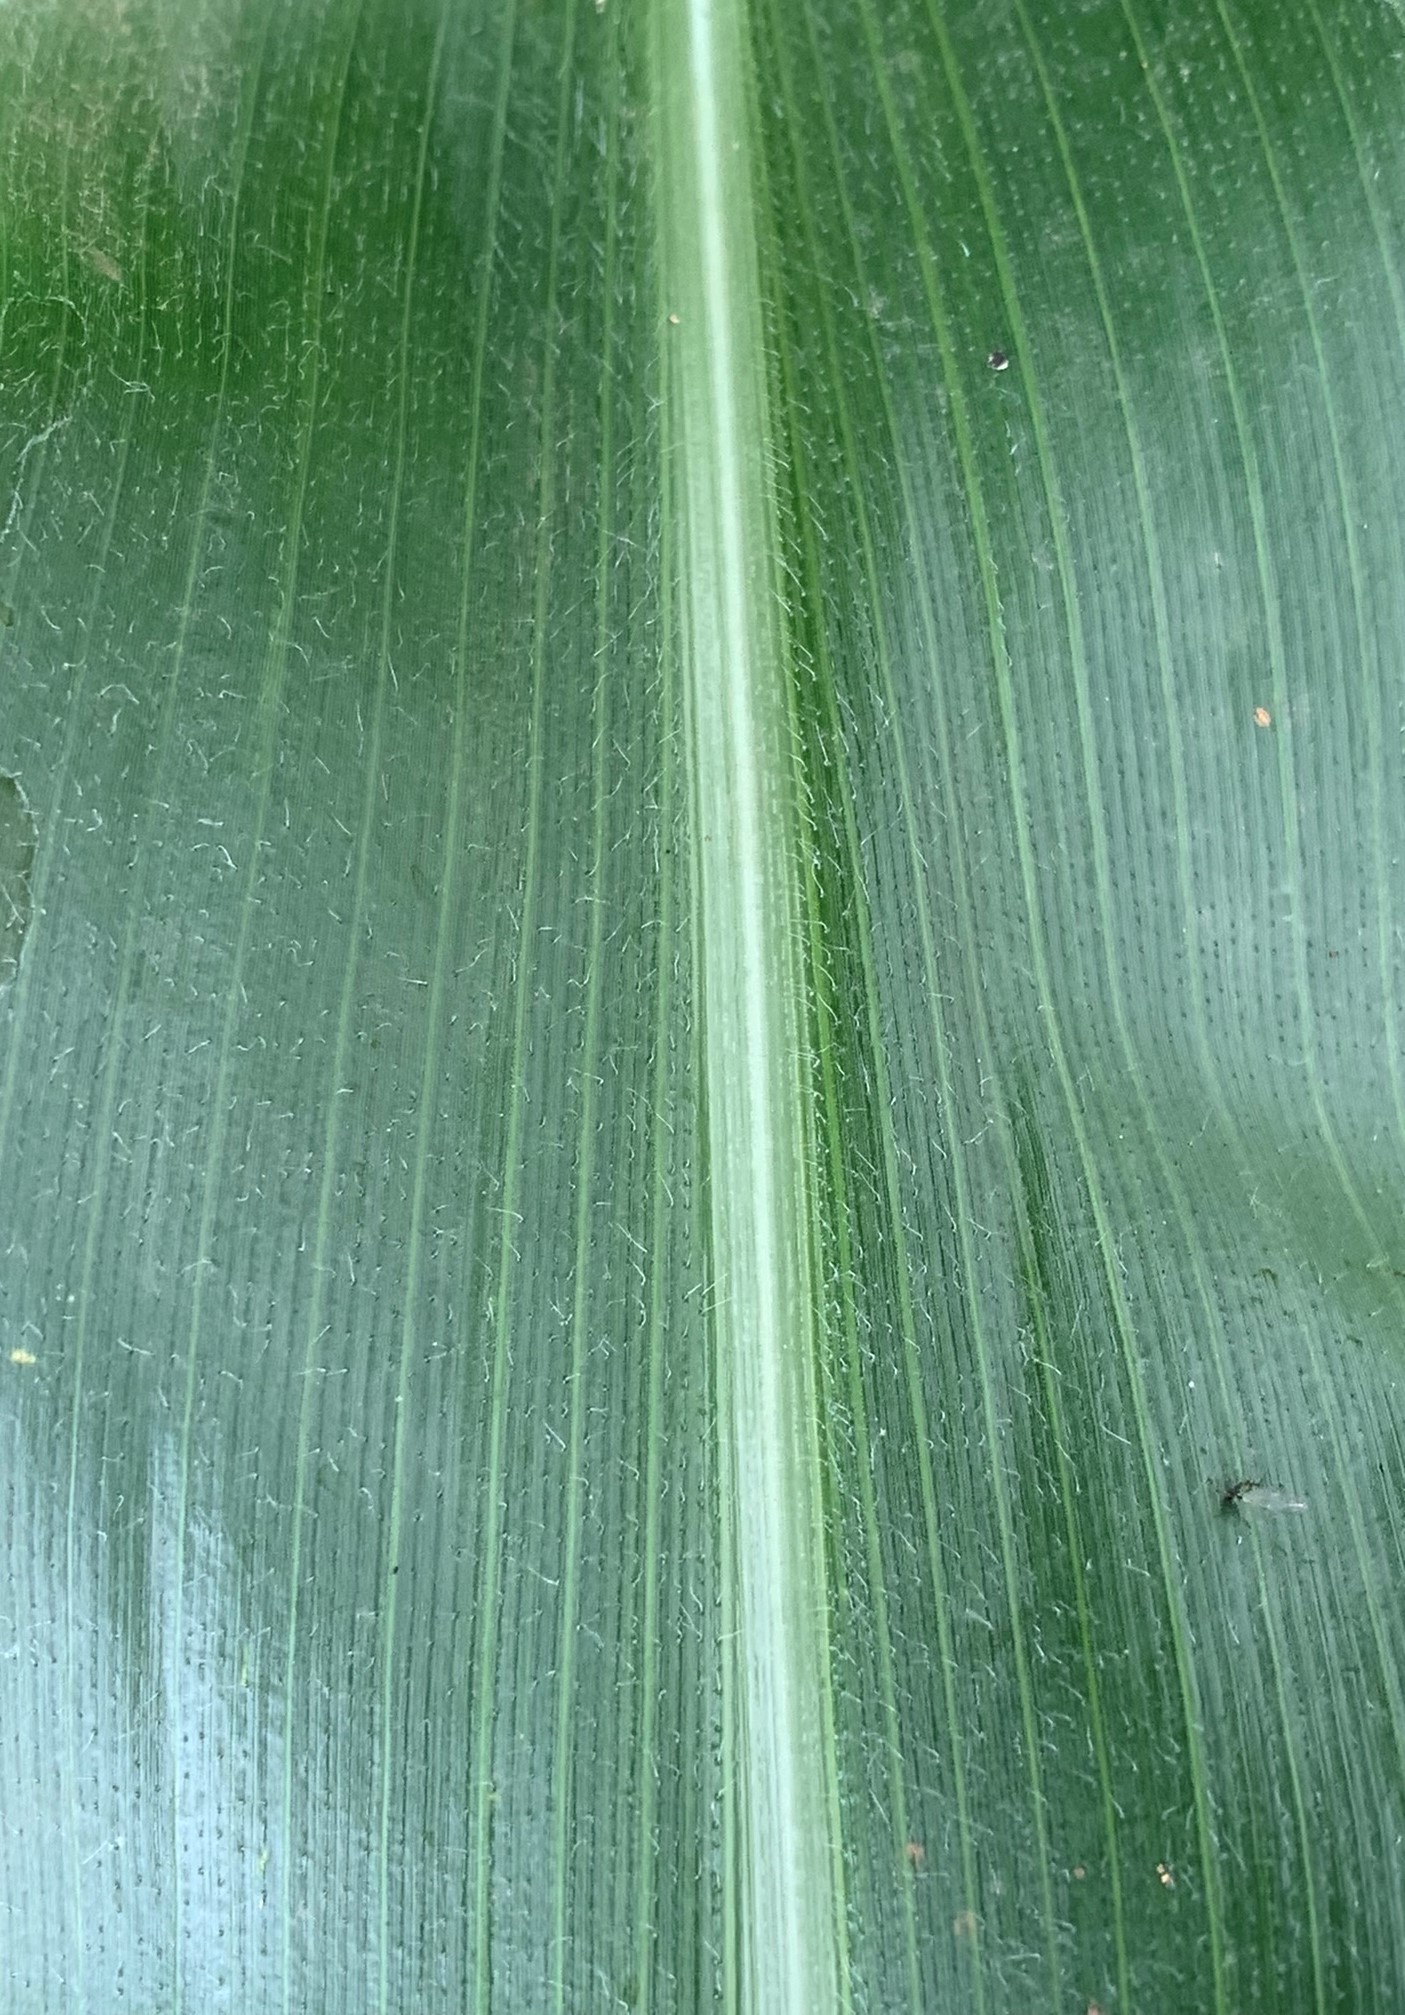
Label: Healthy